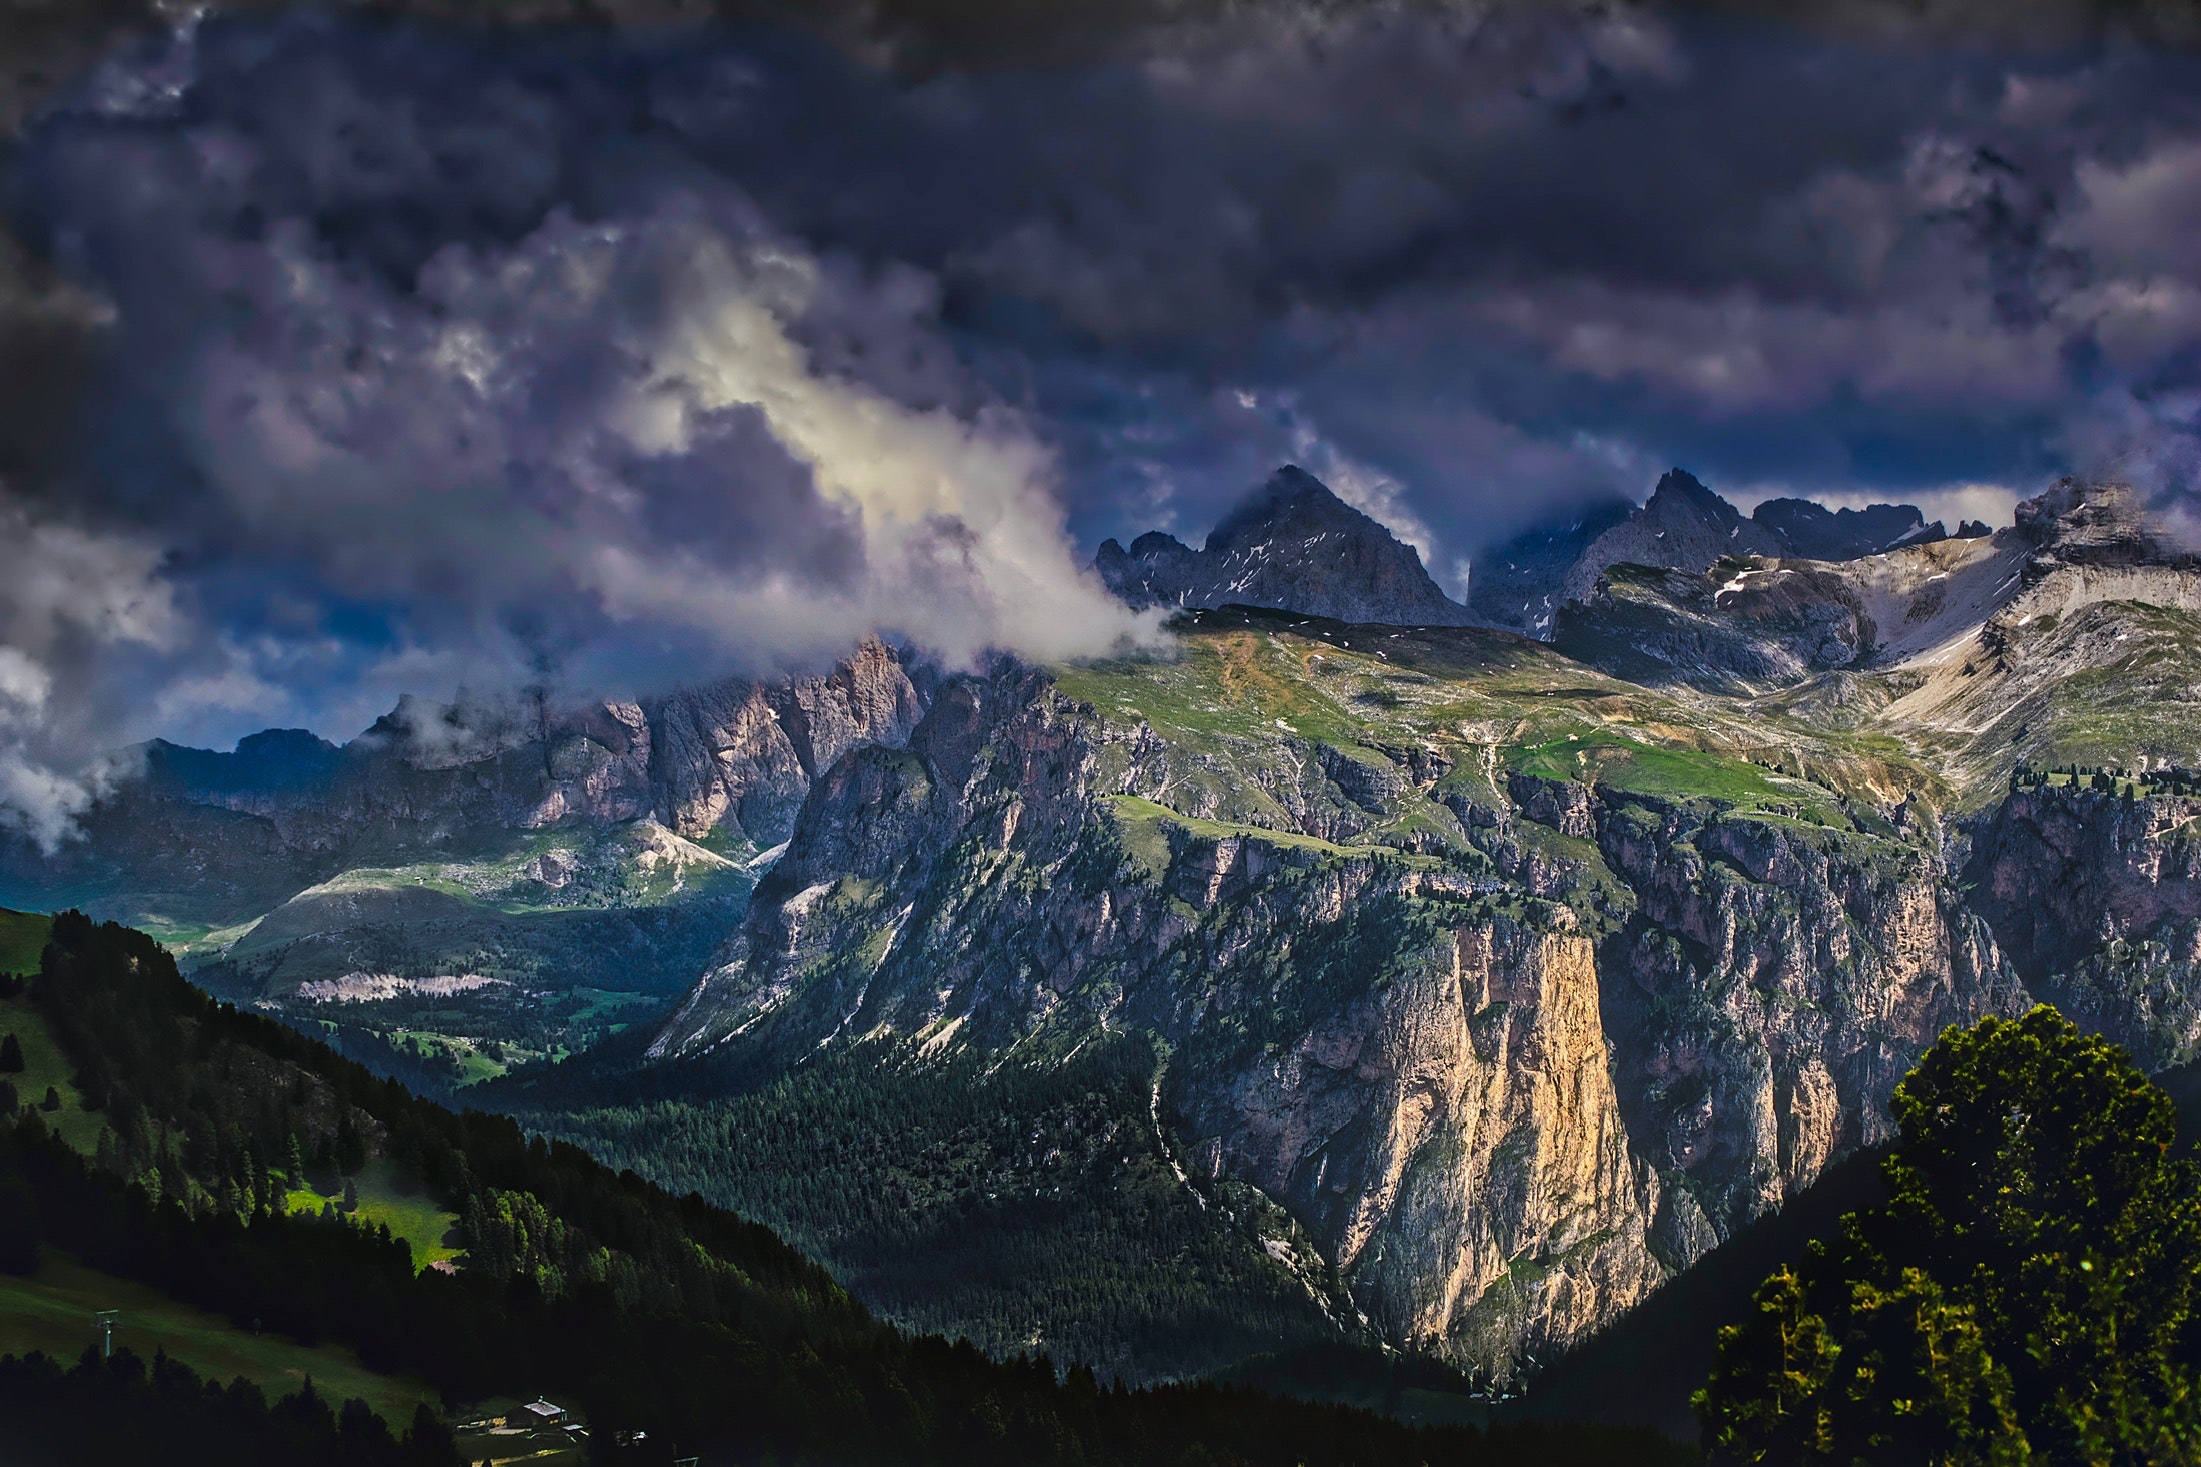
mountainous landforms, mountain, sky, nature, mountain range, highland, natural landscape, cloud, alps, wilderness, ridge, valley, fell, massif, mount scenery, hill, landscape, national park, hill station, geology, summit, cumulus, world, photography, terrain, rock, space, fjord, meteorological phenomenon